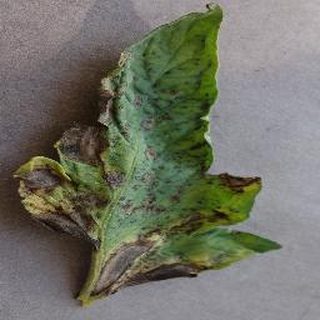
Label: tomato_early_blight